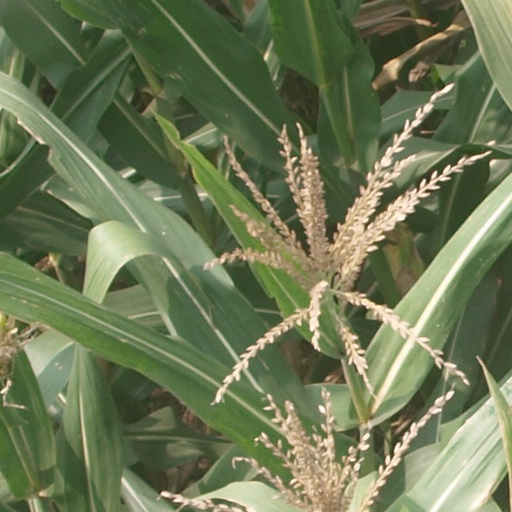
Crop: maize; corn